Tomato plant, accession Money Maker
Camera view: horizontal (90 deg, fisheye); turntable rotation: 150 degrees
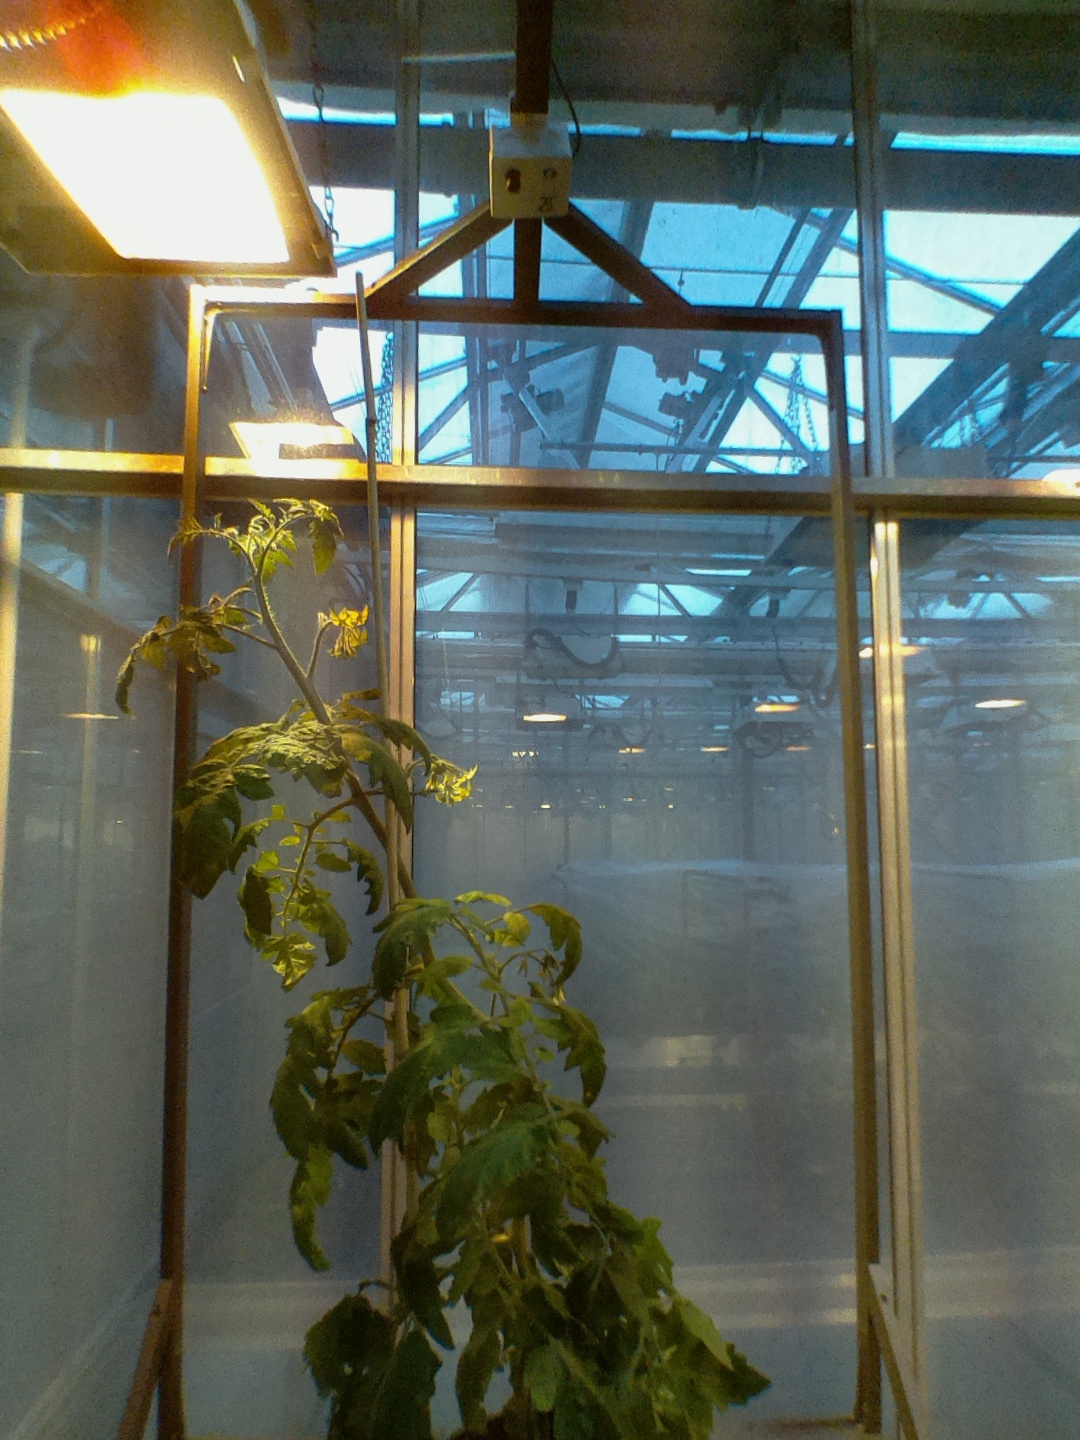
BBCH growth stage 70: Fruits at the main stem or branches visibles